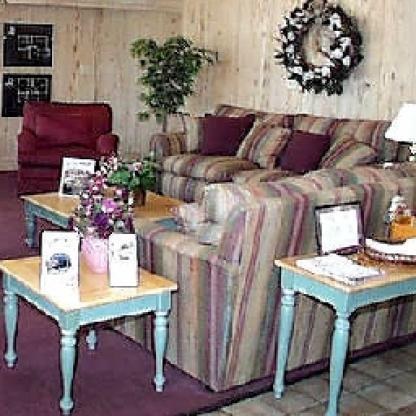
Scene: Indoor